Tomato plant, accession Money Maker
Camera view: vertical (180 deg); turntable rotation: 120 degrees
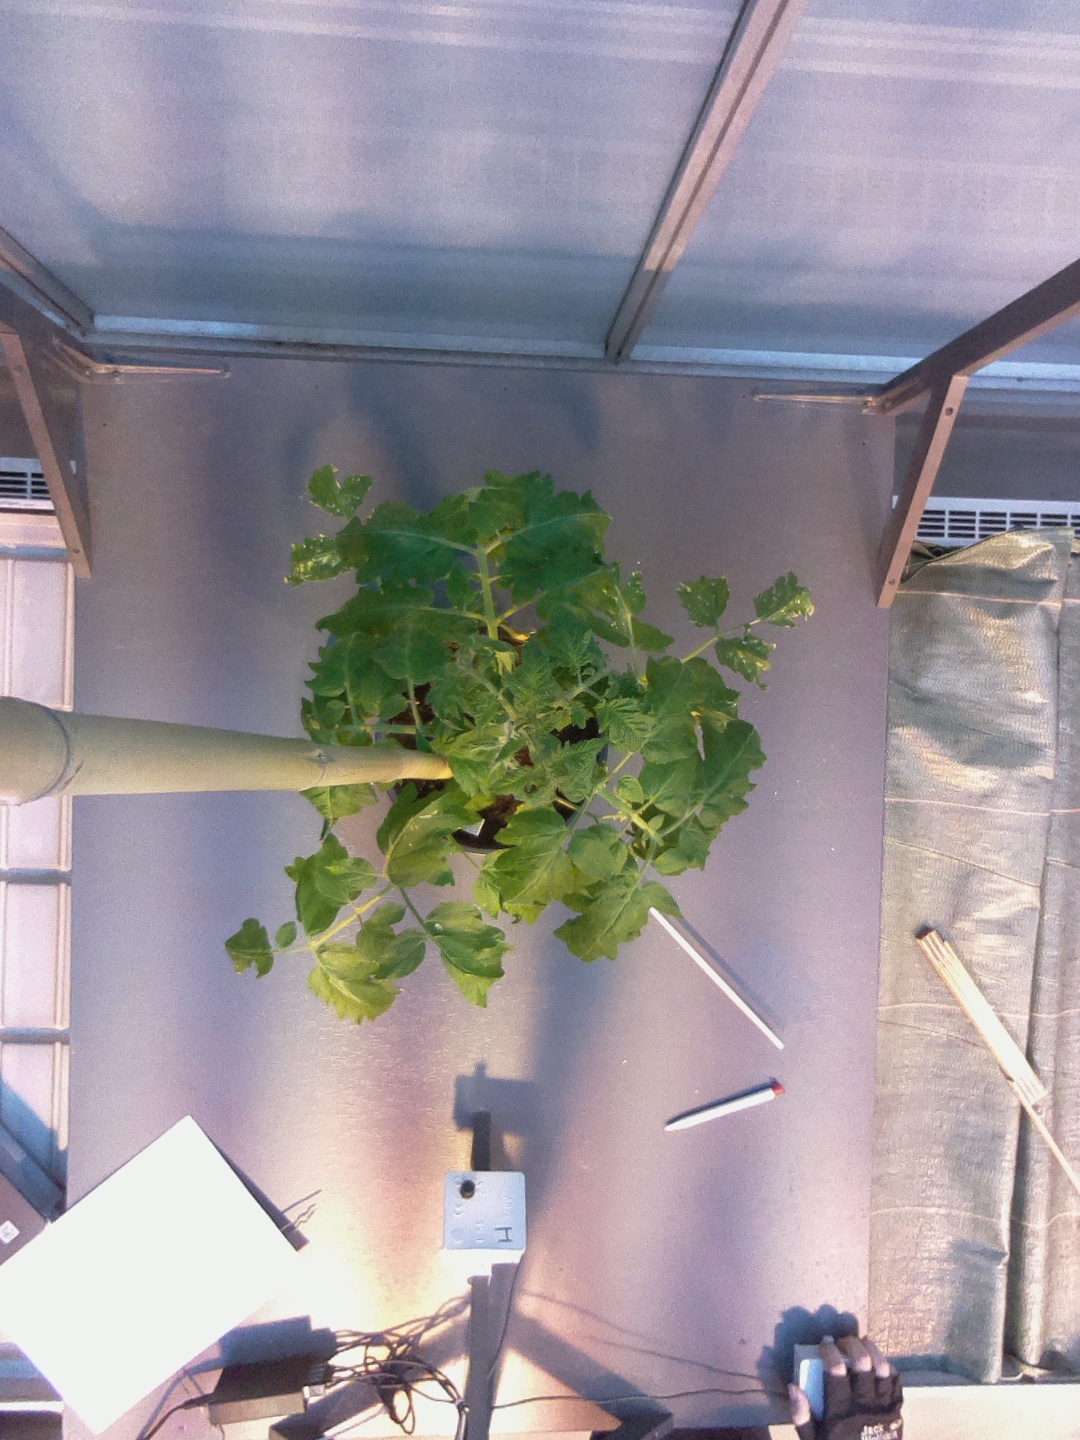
BBCH growth stage 52: 2 inflorescences visible